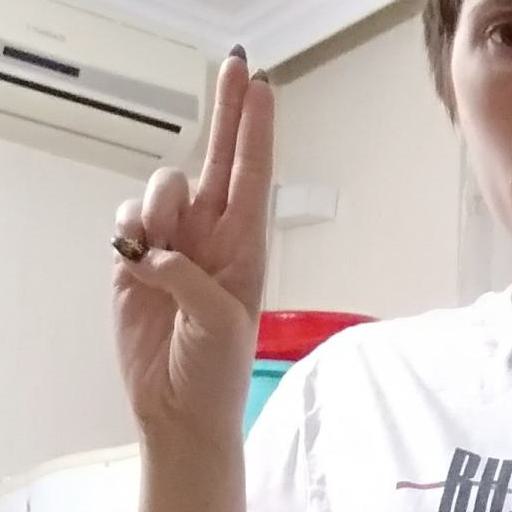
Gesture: two_up